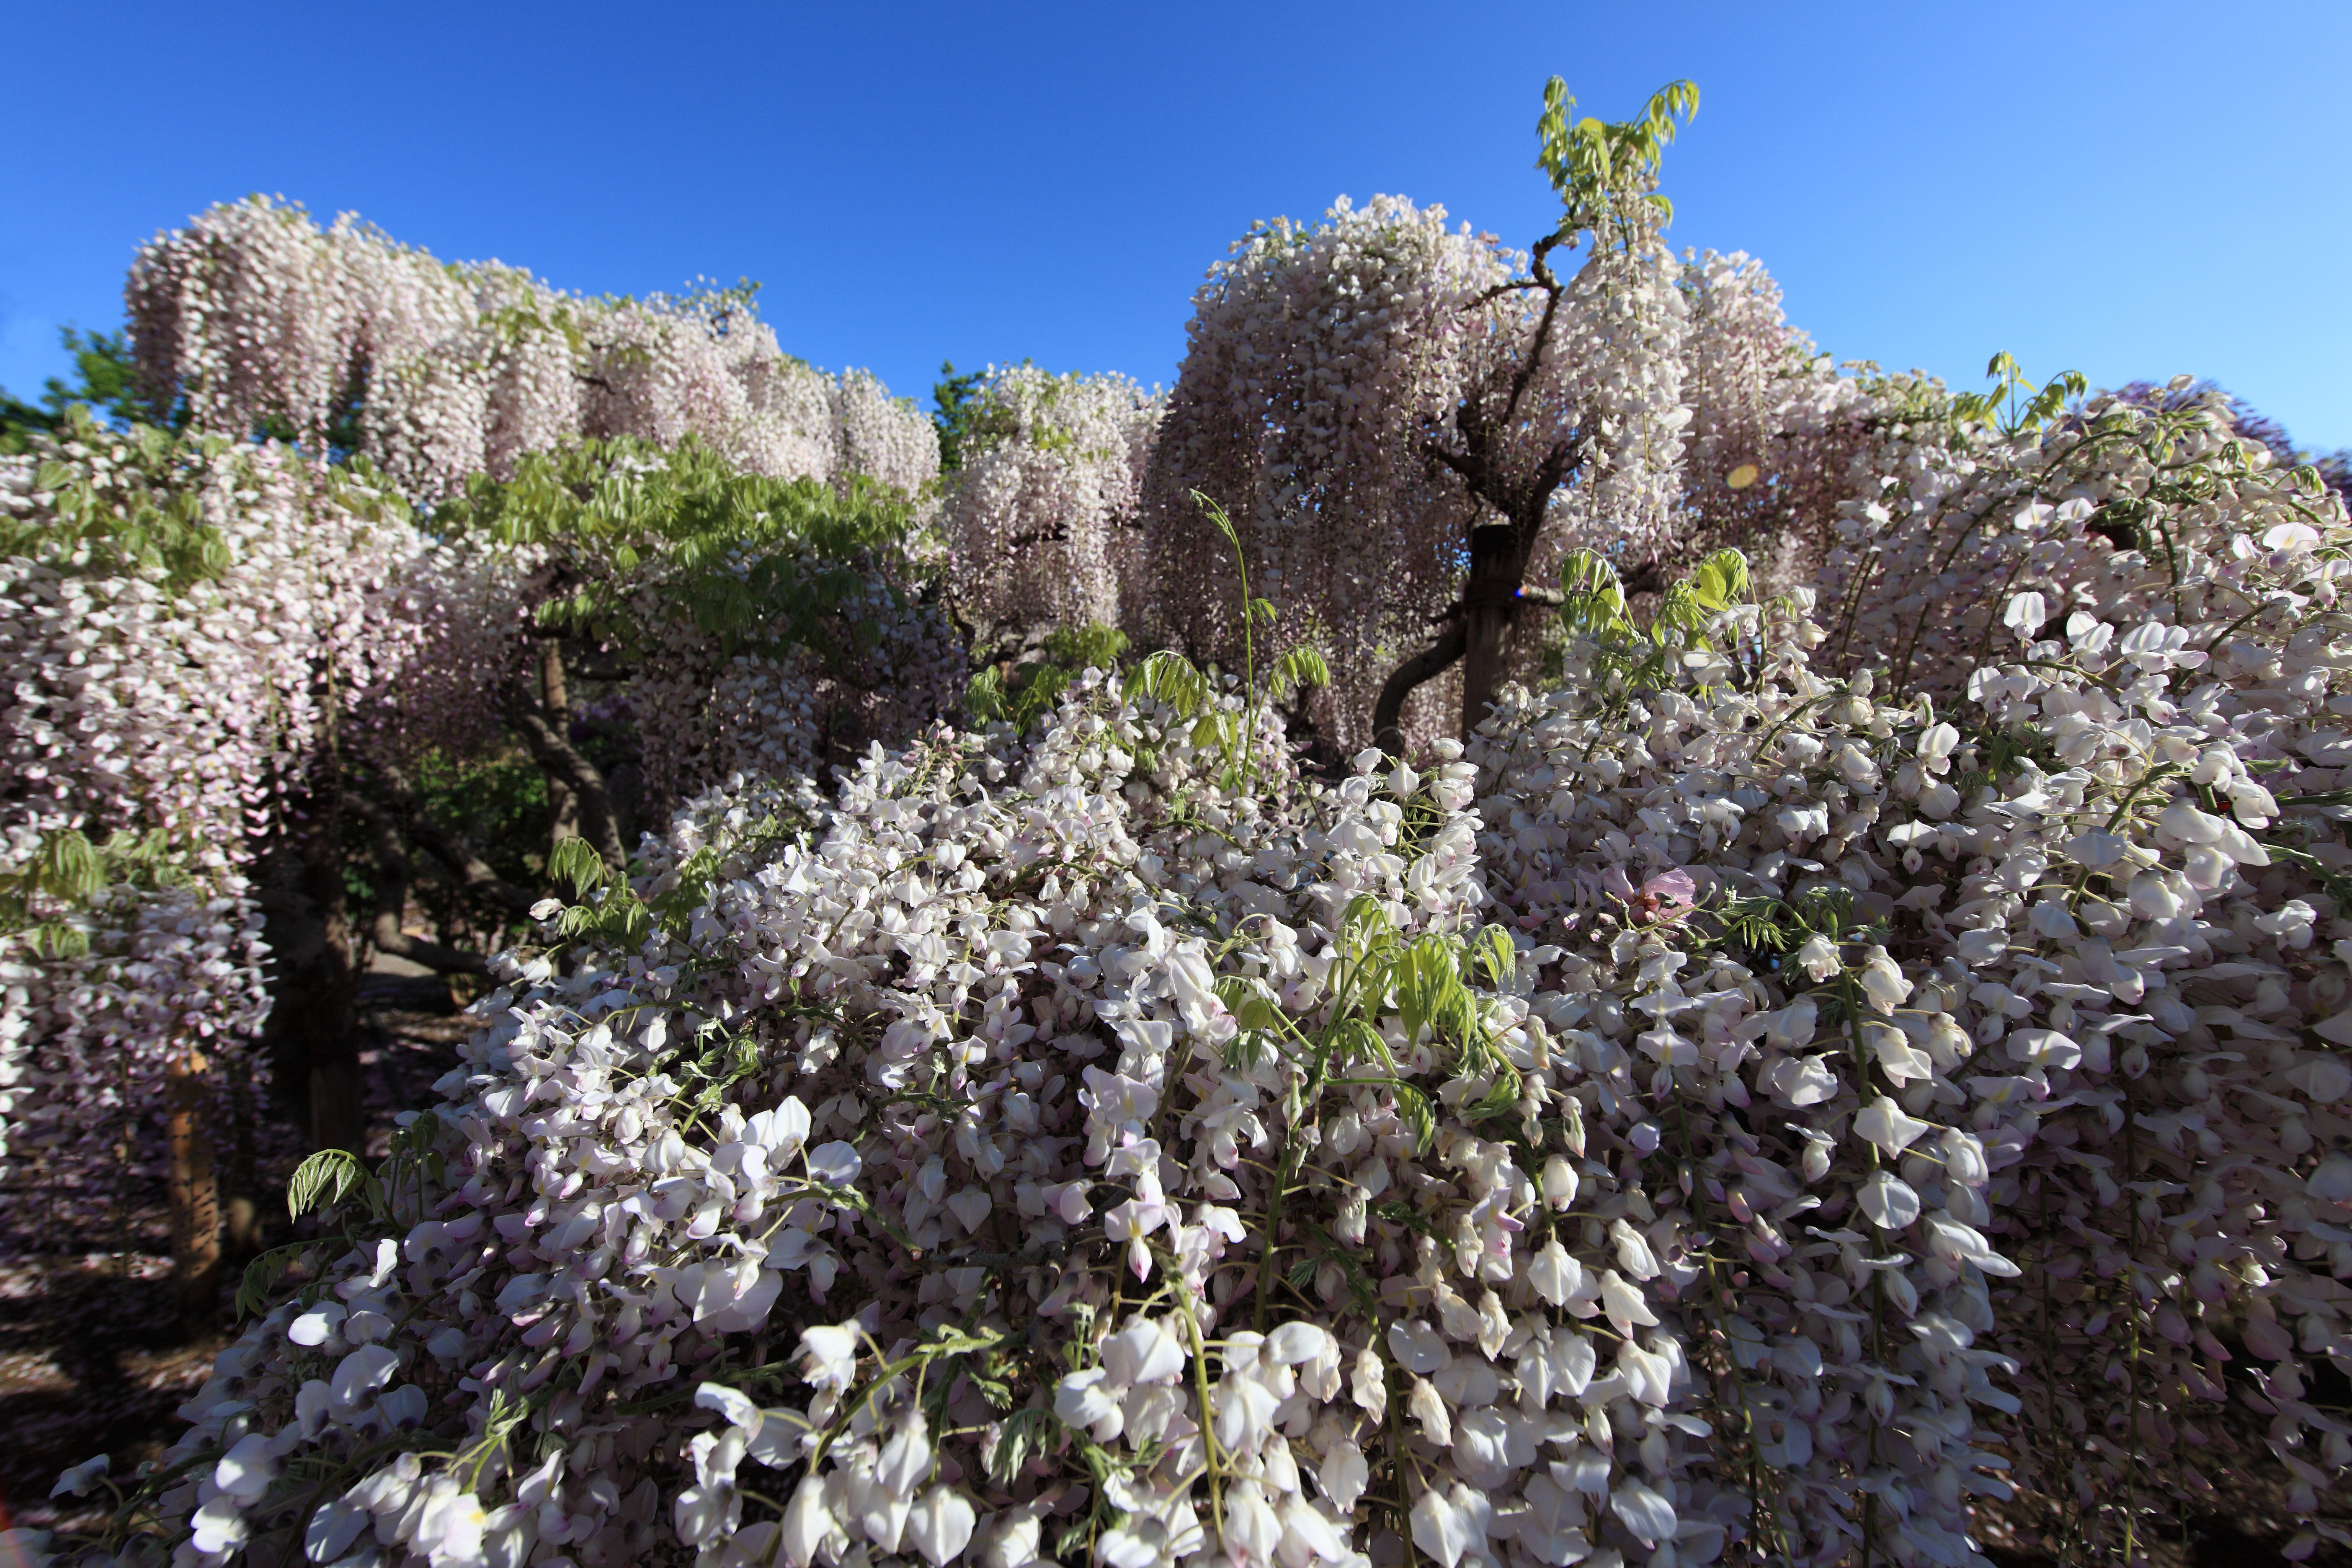
tree, nature, rock, blossom, mountain, plant, flower, high, botany, garden, flora, wildflower, japanese, shrub, 5d, hires, markii, ecosystem, wisteria, hi, res, resolution, floribunda, flowering plant, land plant